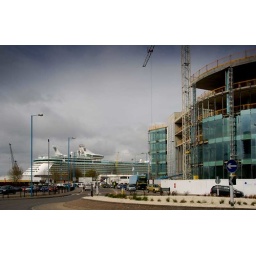
IOS with new Carnival building over the road